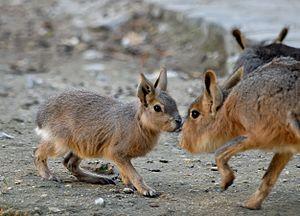
Jeune lièvre de Patagonie (Dolichotis patagonum) et animal plus vieux se reniflant l'un l'autre. Ménagerie du Jardin des Plantes de Paris.
La province de Santa Cruz est une province de l'Argentine, qui se trouve en Patagonie, dans le sud du pays. Sa capitale est la ville de Río Gallegos.
La province de Mendoza est une province de l'Argentine située à l'ouest du pays. Elle est limitrophe de la province de San Juan au nord, de San Luis à l'est, de La Pampa et Neuquén au sud et du Chili à l'ouest. Elle est typiquement une province andine. Avec les provinces de San Juan et de San Luis, la province de Mendoza fait partie de la région de Cuyo.
La province de San Juan est une province de l'Argentine située à l'ouest du pays. Elle est limitée au nord par la province de La Rioja, au sud-est par la province de San Luis, au sud par la province de Mendoza et à l'ouest par la cordillère des Andes, qui la sépare du Chili.